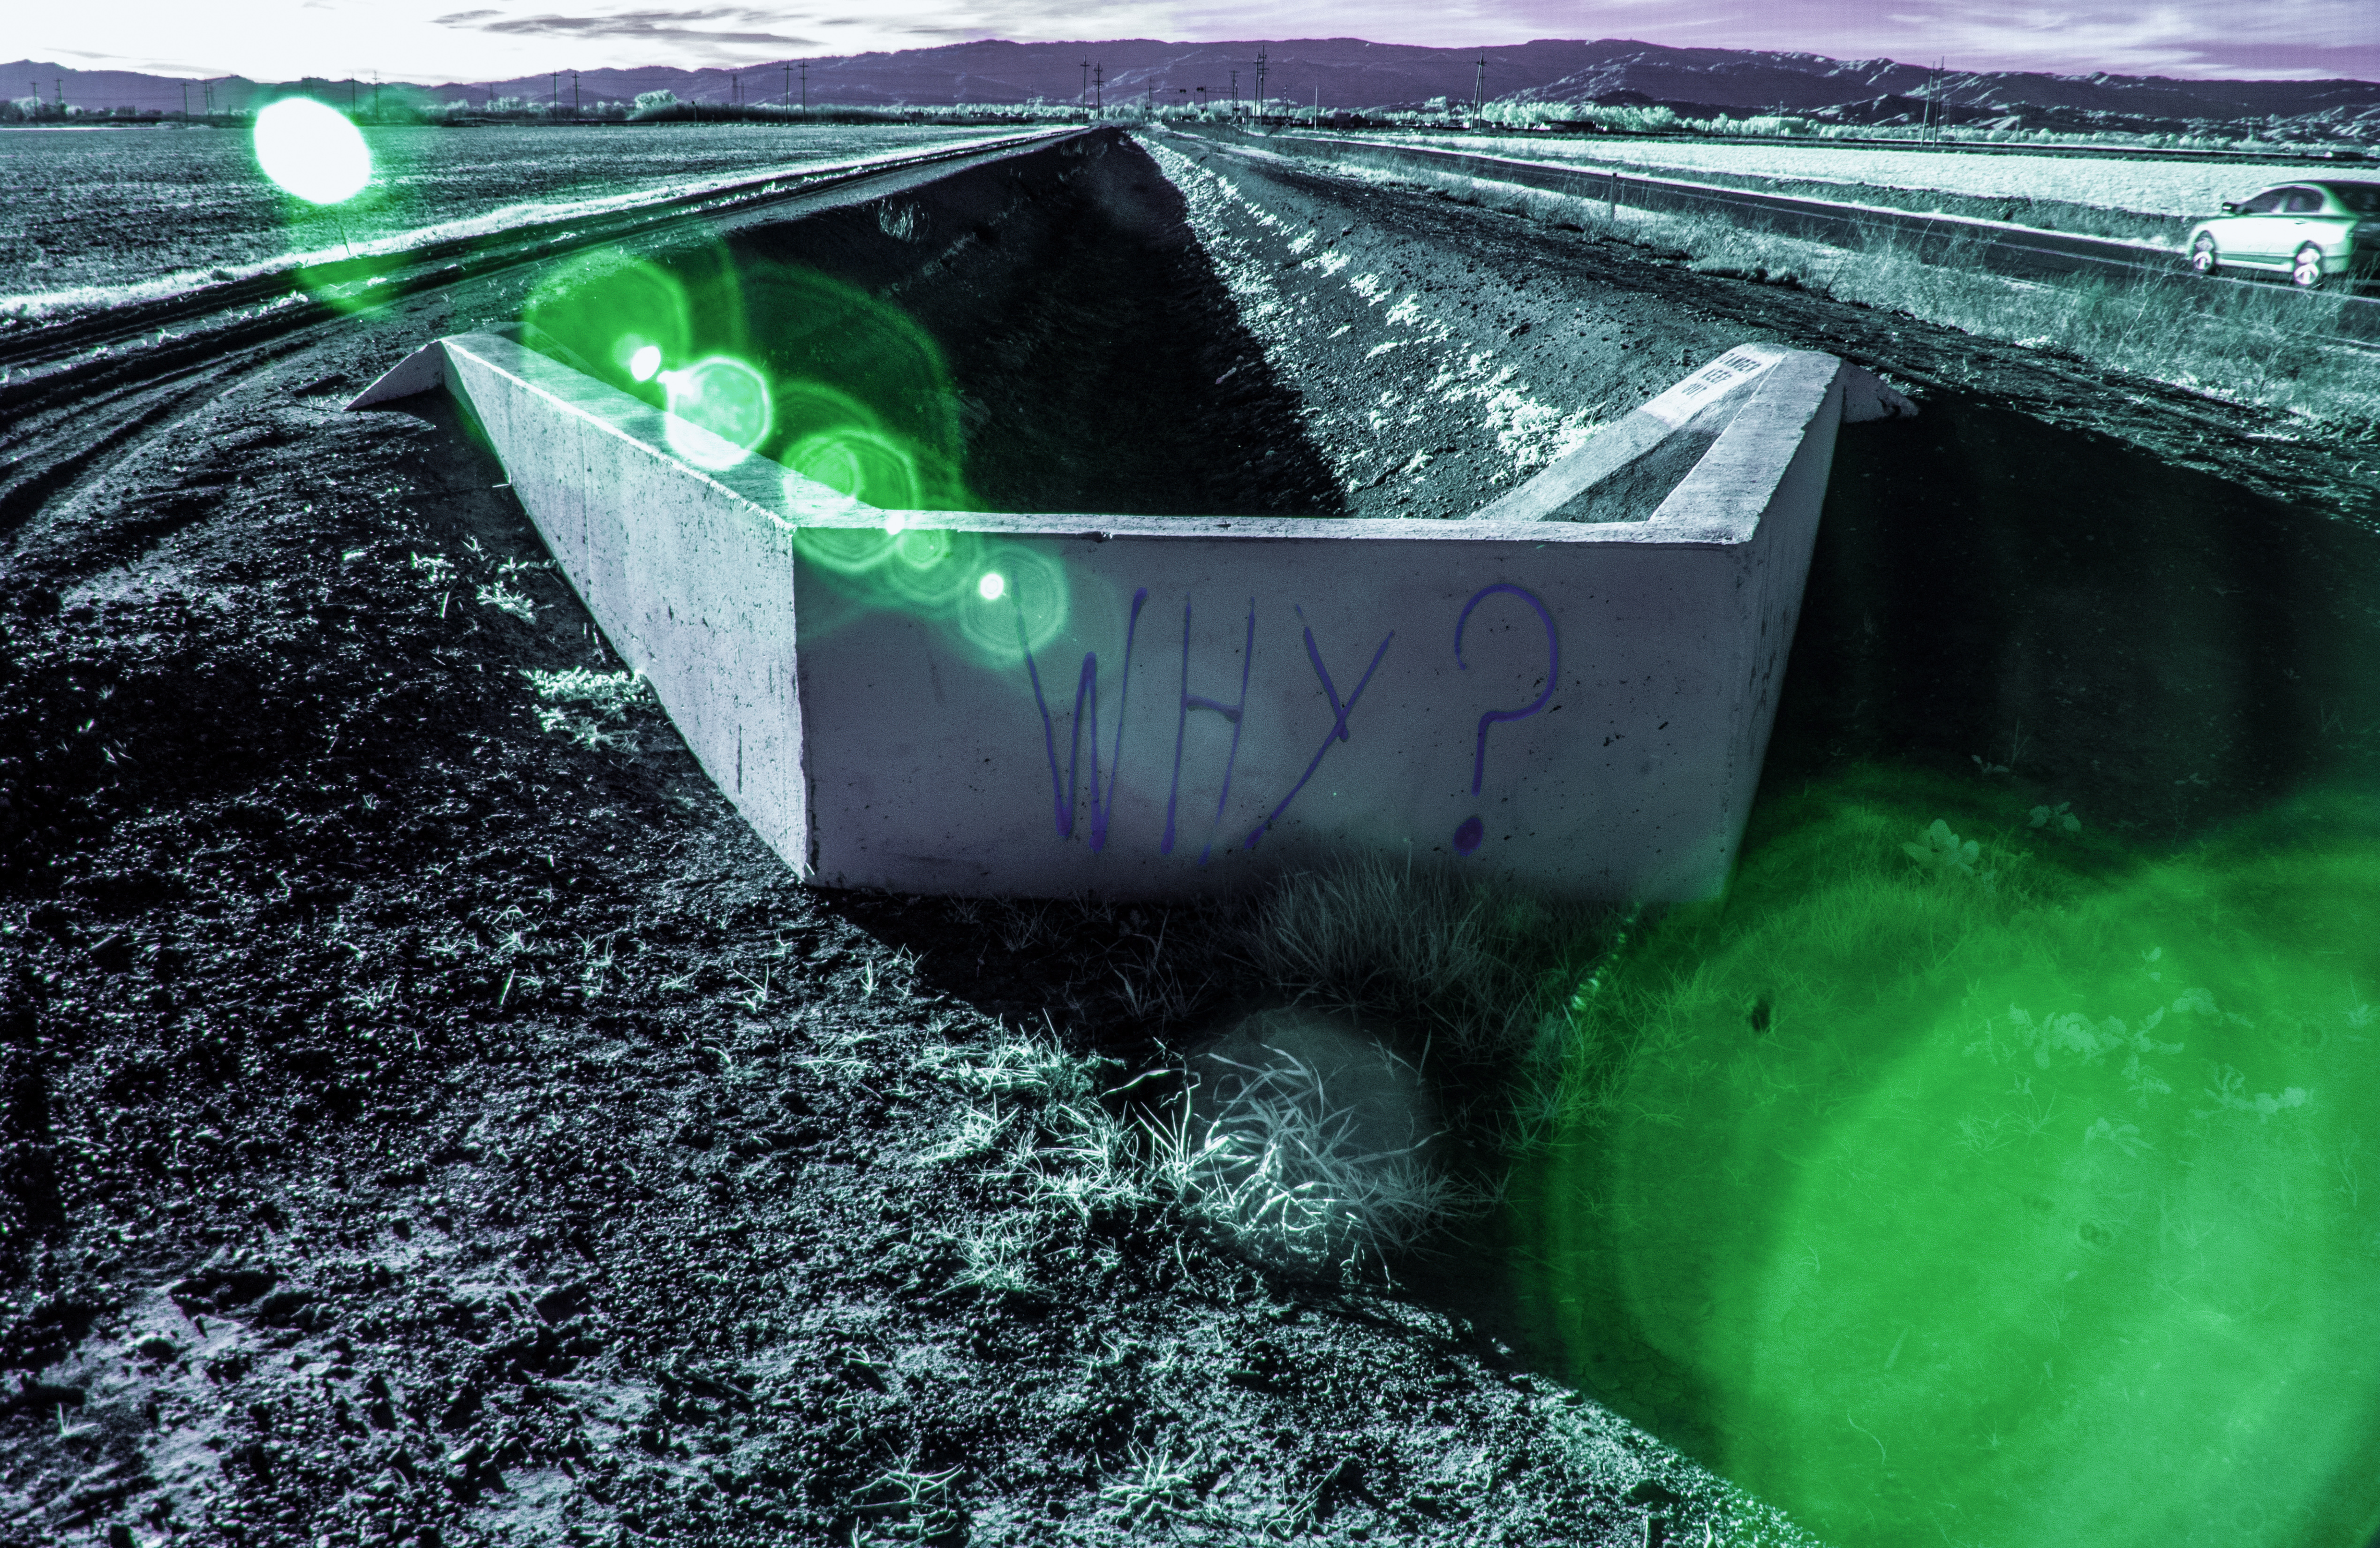
water, winter, light, farm, leaf, ice, rural, green, reflection, color, flare, lensflare, why, grafitti, 365, project365, infrared, falsecolor, solanocountry, centralvalley, irrigation, pourquoi, warum, waarom, porqu, hvorfor